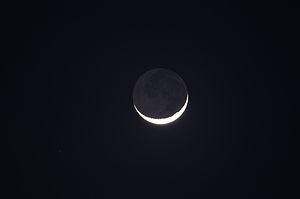
Le clair de Terre, dans le domaine de l'astronomie, est l'éclairement de la Lune ou d'un objet dans l'espace par la lumière solaire renvoyée par la Terre. Les termes correspondants en anglais sont earthlight et earthshine.